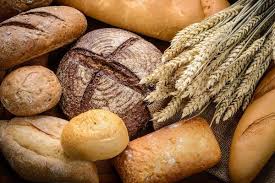
Label: trash